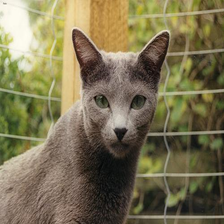
Species: cat
Breed: Russian Blue